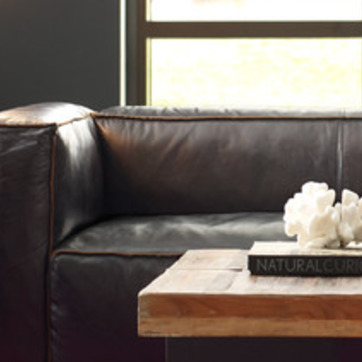
Material: leather